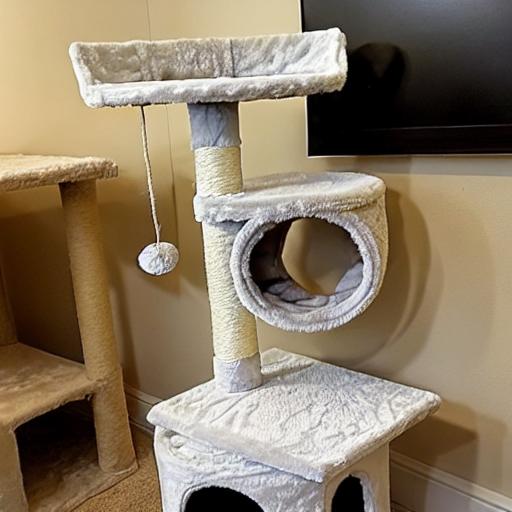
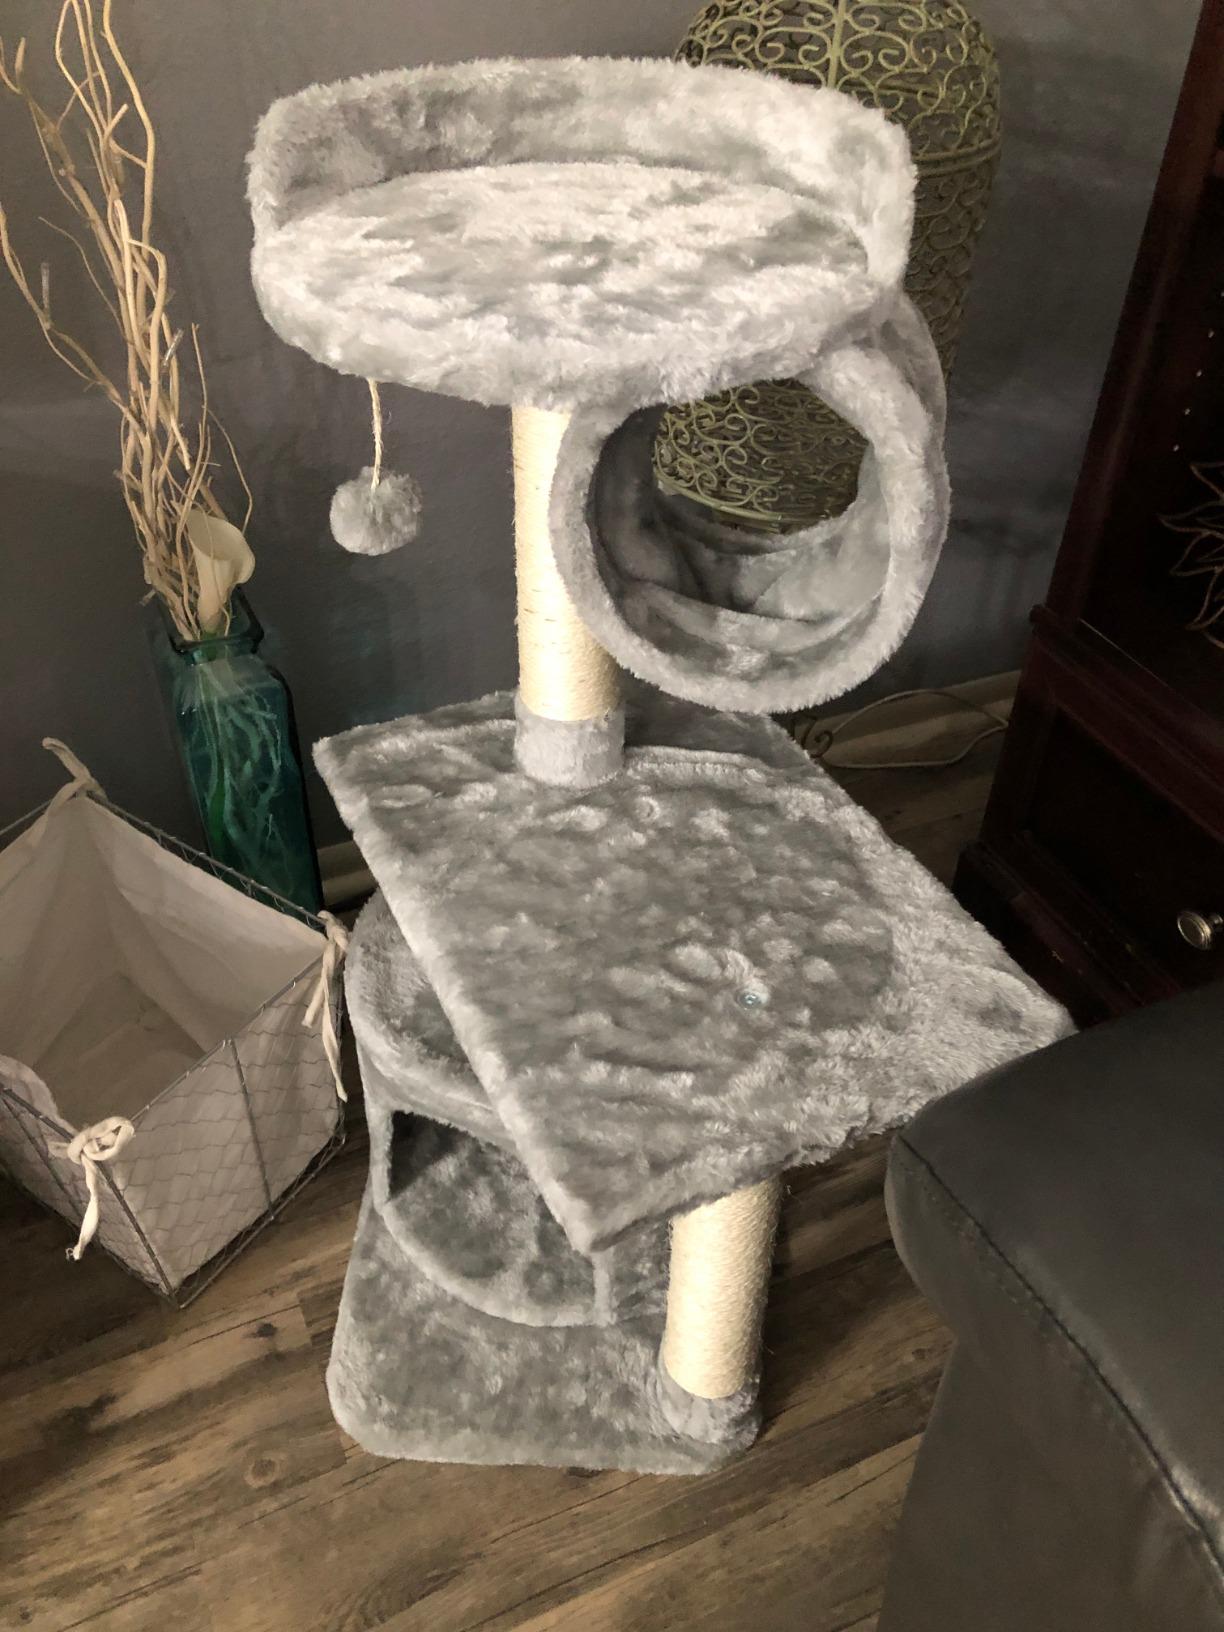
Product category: items_cat tree
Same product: no